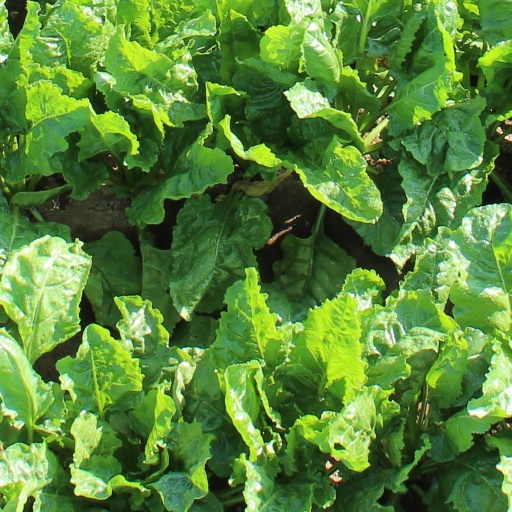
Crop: sugar beet